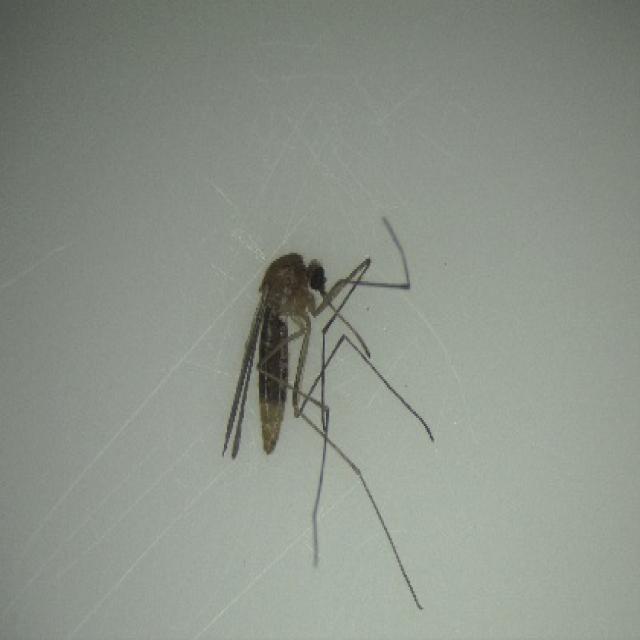
Species: culex_pipiens